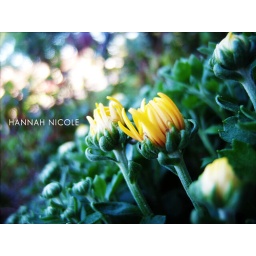
And we'll dance in the flowers of golden hue, drinking in the sunlight.